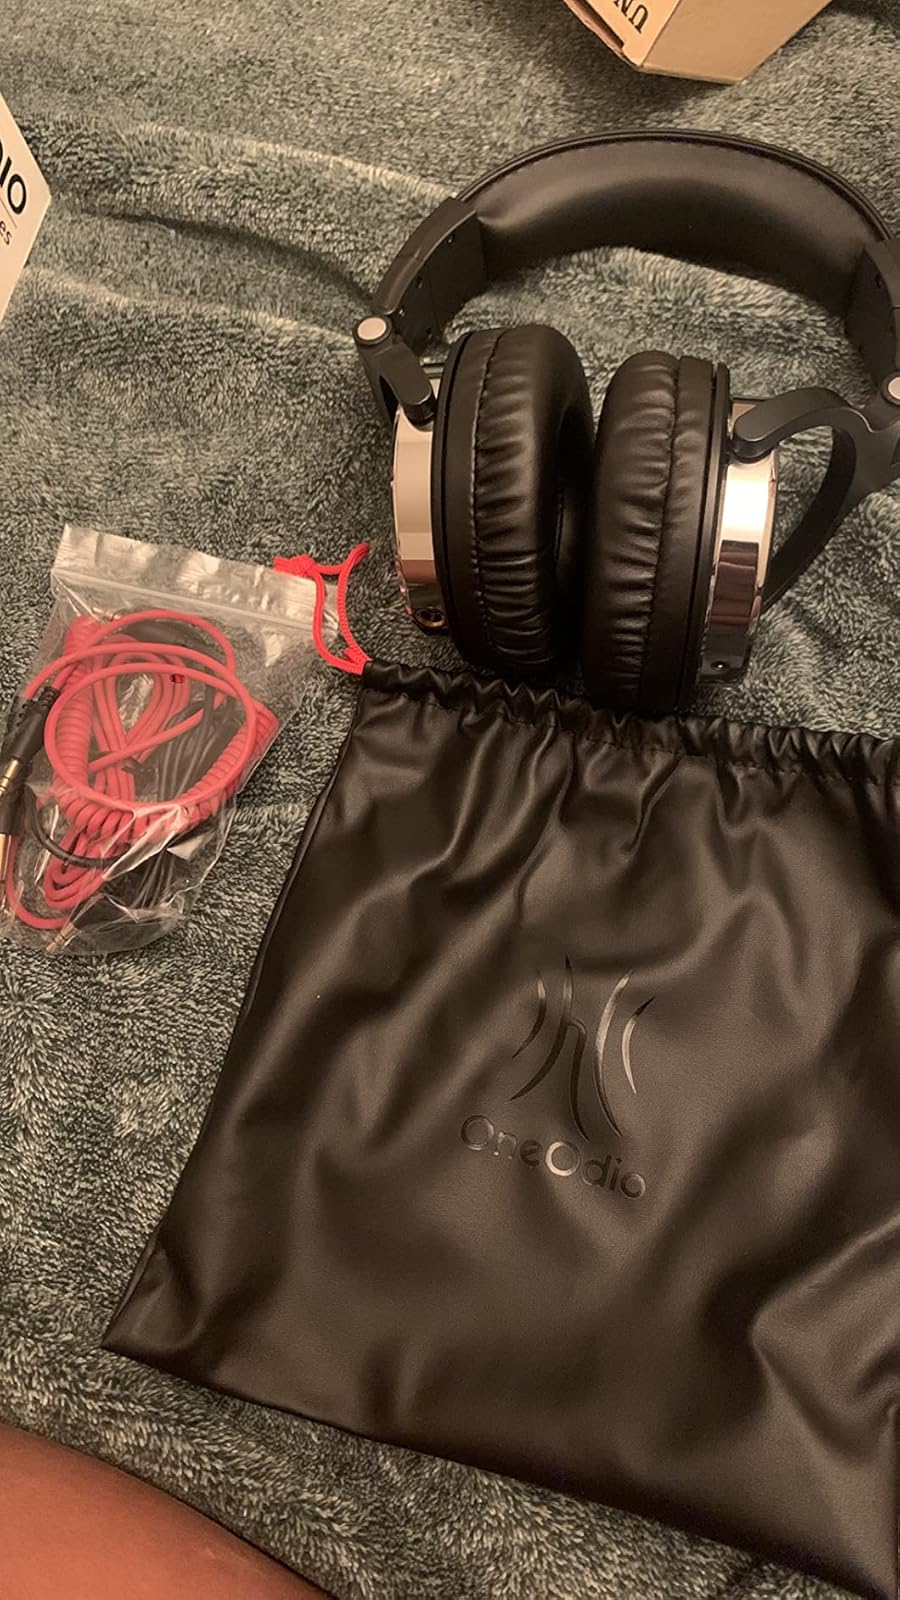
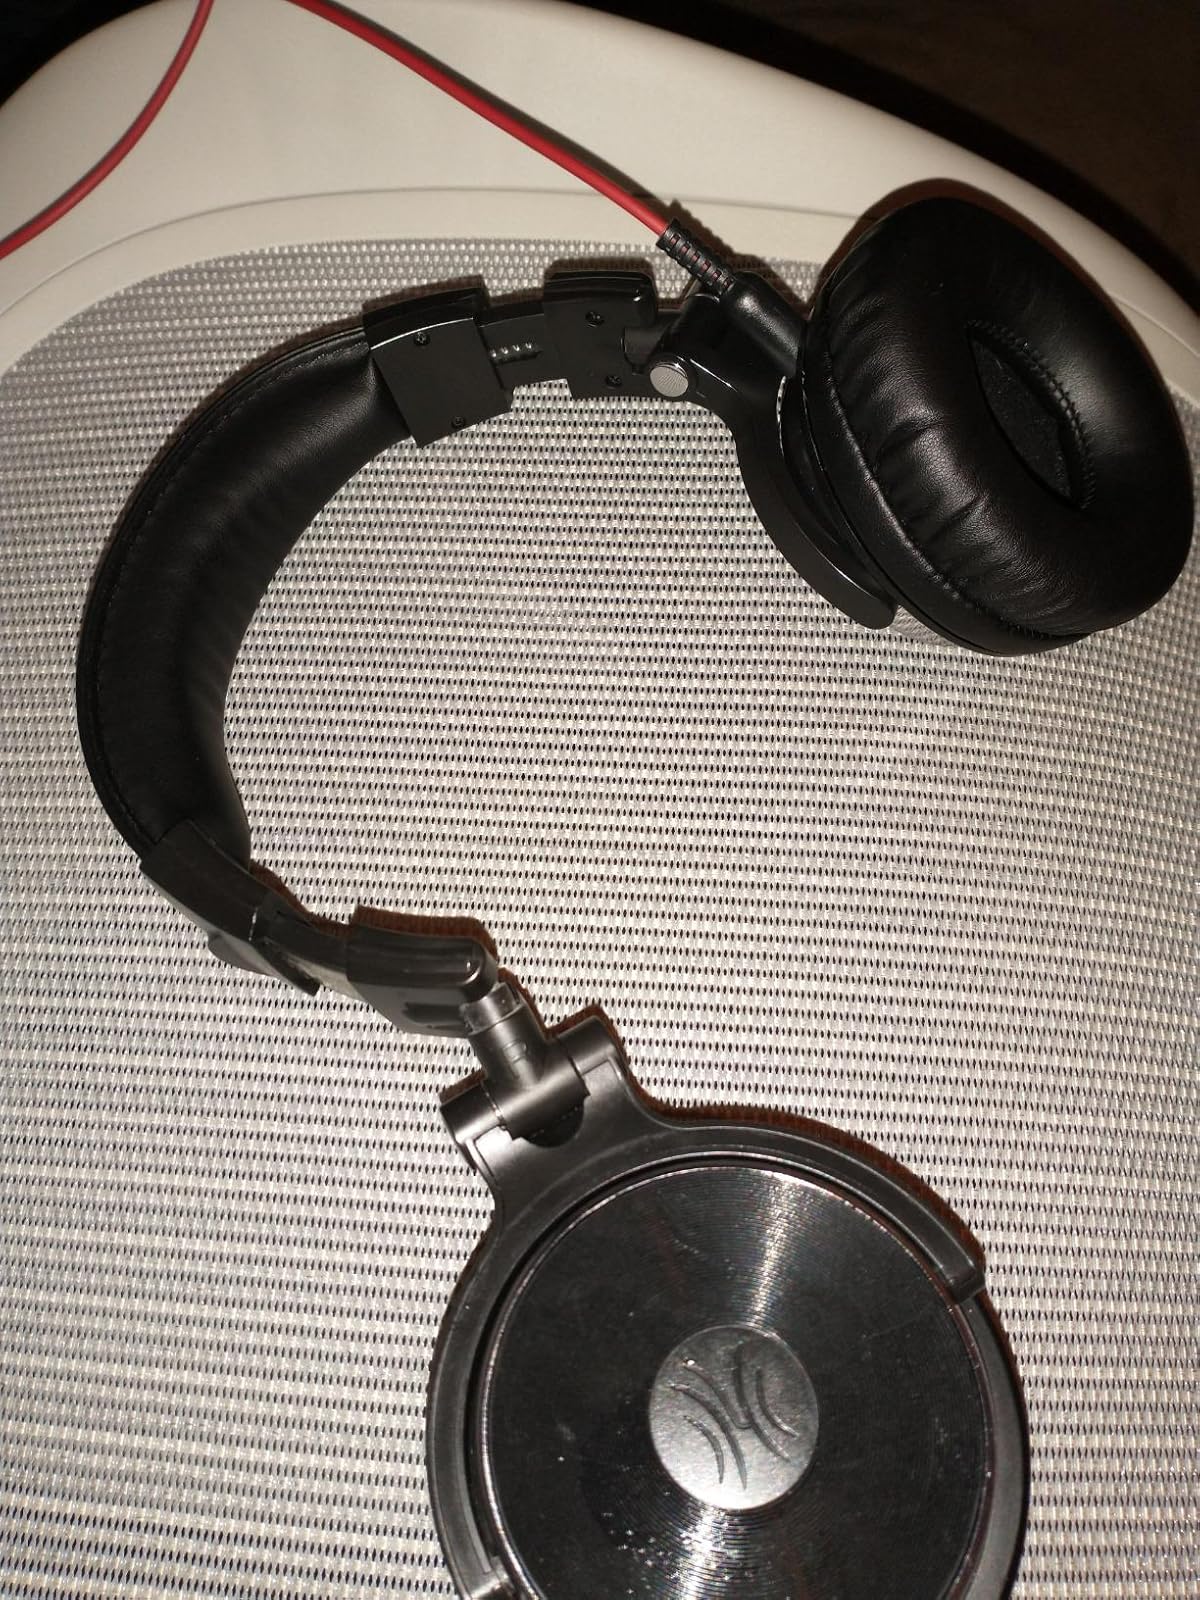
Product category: headphones
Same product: yes